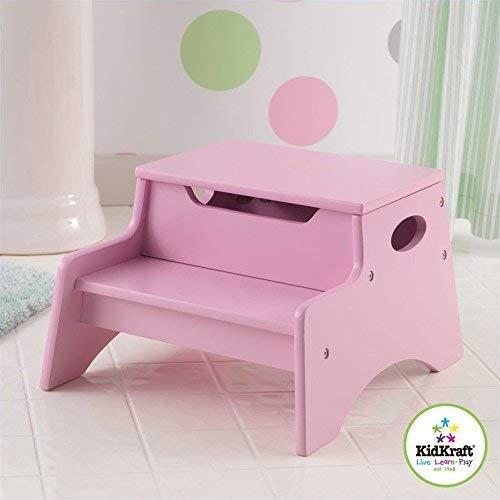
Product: KidKraft Step 'N Store - Pink
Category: Home & Kitchen | Furniture | Kids' Furniture | Step Stools
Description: Hidden storage compartment.
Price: $28.34
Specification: ProductDimensions:15.7x13.6x9.7inches|ItemWeight:3.52ounces|ShippingWeight:6.3pounds(Viewshippingratesandpolicies)|ShippingAdvisory:Thisitemmustbeshippedseparatelyfromotheritemsinyourorder.Additionalshippingchargeswillnotapply.|ASIN:B0002M9LRE|Itemmodelnumber:15604|Manufacturerrecommendedage:36months-8years